Vincent van Gogh

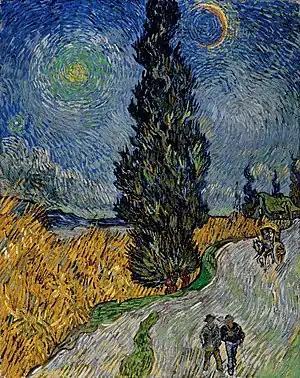
A painting of a large cypress tree, on the side of a road, with two people walking, a wagon and horse behind them, and a green house in the background, under an intense starry sky.

Van Gogh's stylistic developments are usually linked to the periods he spent living in different places across Europe. He was inclined to immerse himself in local cultures and lighting conditions, although he maintained a highly individual visual outlook throughout. His evolution as an artist was slow and he was aware of his painterly limitations. Van Gogh moved home often, perhaps to expose himself to new visual stimuli, and through exposure develop his technical skill. Art historian Melissa McQuillan believes the moves also reflect later stylistic changes and that Van Gogh used the moves to avoid conflict, and as a coping mechanism for when the idealistic artist was faced with the realities of his then current situation.